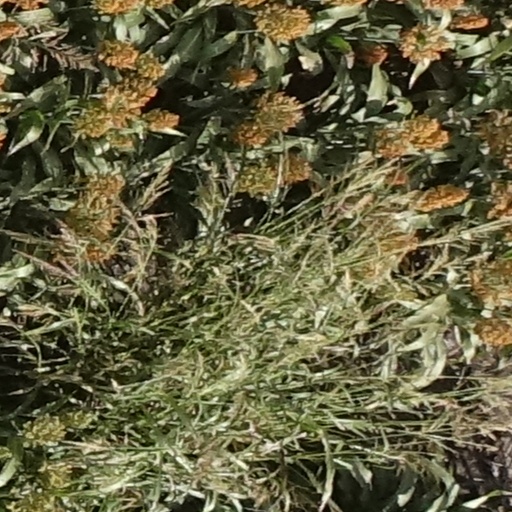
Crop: sorghum